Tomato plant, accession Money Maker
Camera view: horizontal (90 deg, fisheye); turntable rotation: 120 degrees
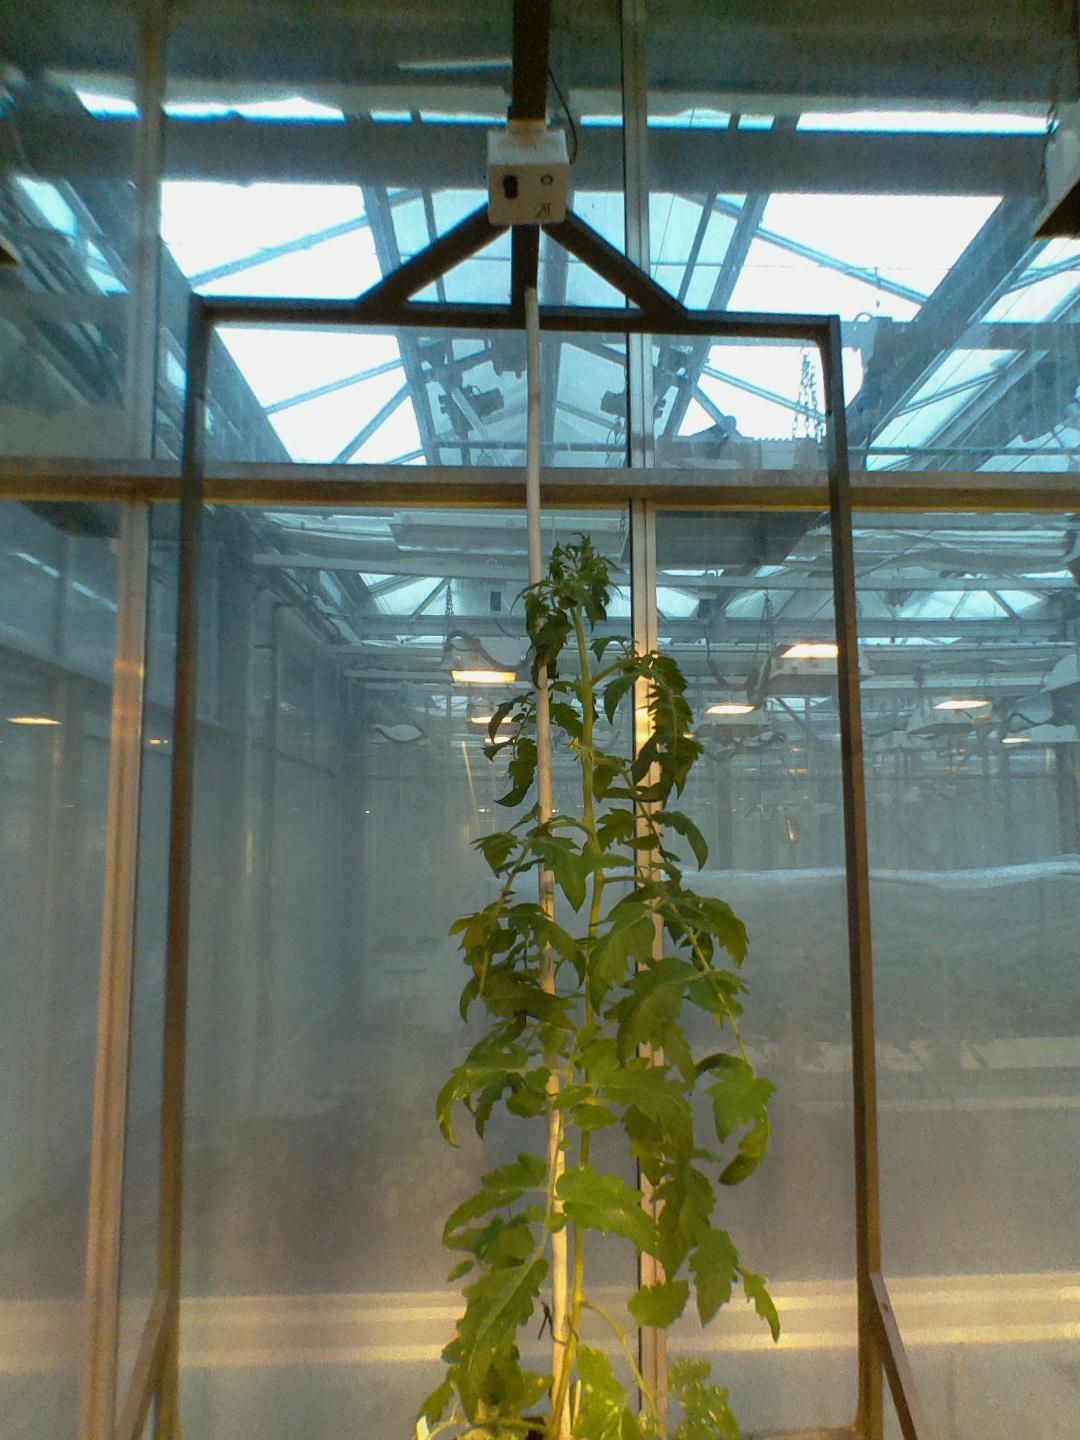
BBCH growth stage 65: Full flowering, 50%-60% of flowers open, first petals falling